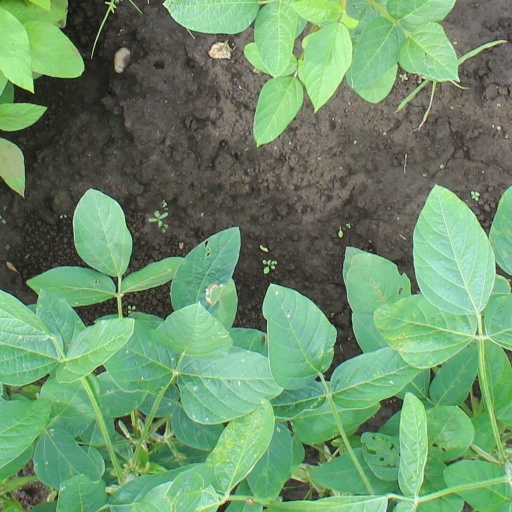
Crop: soybean